Lev Steinberg

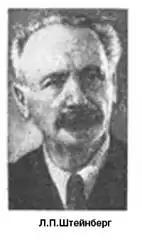
Lev Steinberg

Lev Petrovich Steinberg (ru: Штейнберг, Лев Петрович) (Yekaterinoslav 3 September 1870 – Moscow 16 January 1945), was an influential Russian conductor and composer.